List of township-level divisions of Hebei

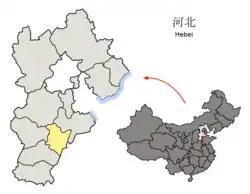
Location of Hengshui in the province

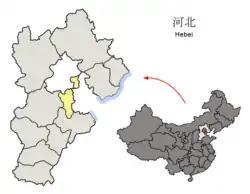
Location of Langfang in the province

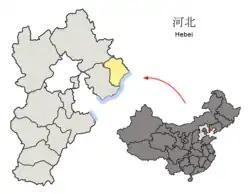
Location of Qinhuangdao in the province

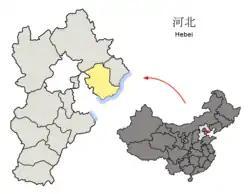
Location of Tangshan in the province

Tangshan New Technology Development Zone